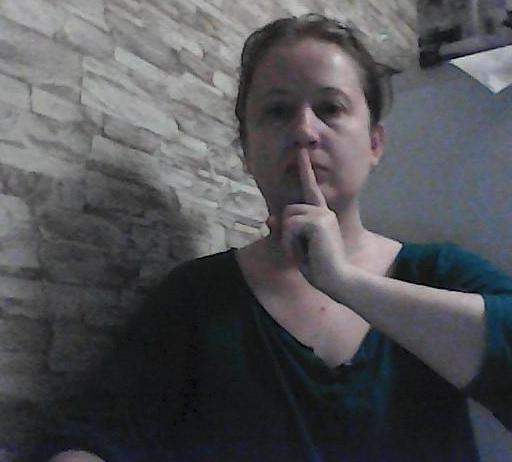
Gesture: mute